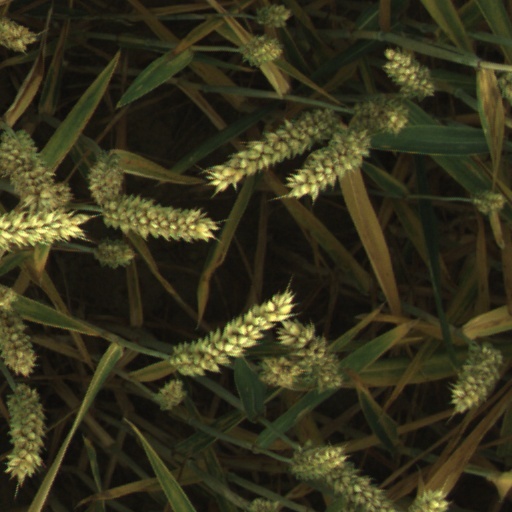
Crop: wheat